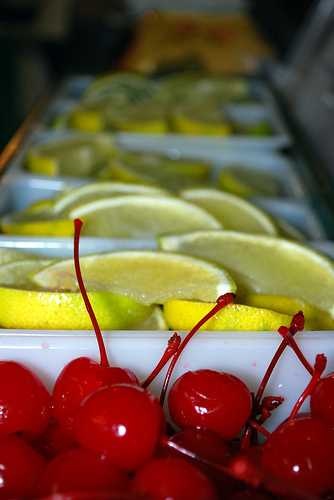
Label: Lemon